Akagi Station (Gunma)

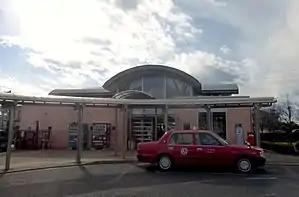
Akagi Station, November 2017

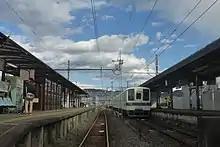
Platforms, 2017

Akagi Station is a terminal station of the Tōbu Kiryū Line, and is located 20.3 kilometers from the opposing terminal of the line at . It is also a station for the Jōmō Line and is 19.6 kilometers from the starting point of that line at .